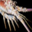
Label: lobster